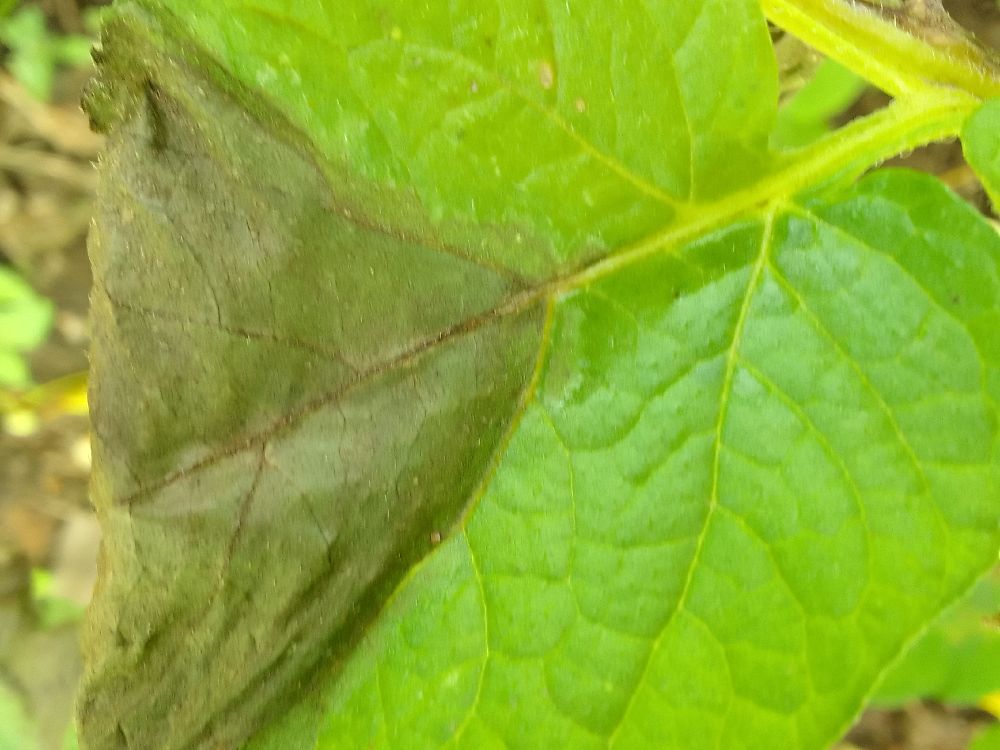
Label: Late blight